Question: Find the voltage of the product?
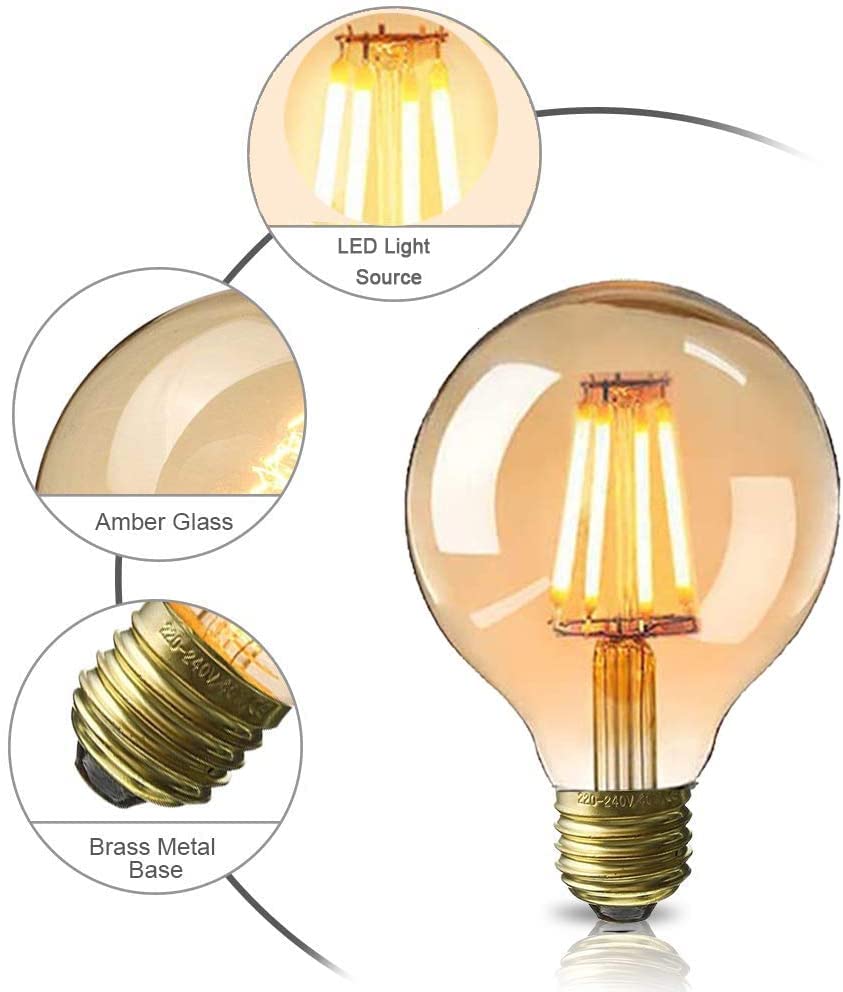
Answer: [220.0, 240.0] volt